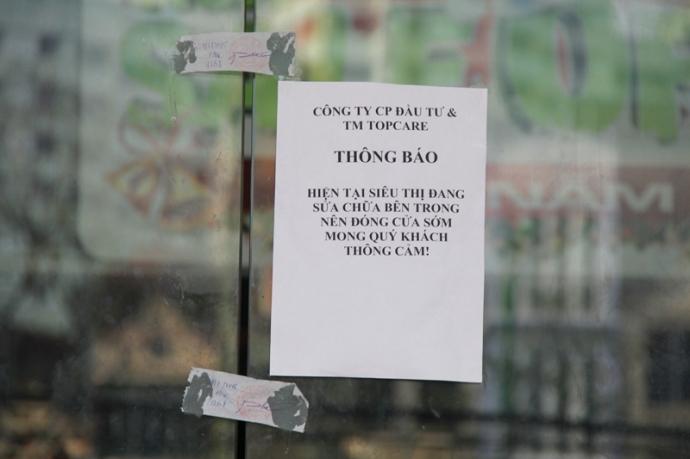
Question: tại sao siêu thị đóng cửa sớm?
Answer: vì hiện tại siêu thị đang sửa chữa bên trong